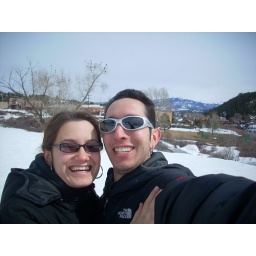
We were standing on a mini-snowfield about a couple of feet deep, with the bird tree in the background....